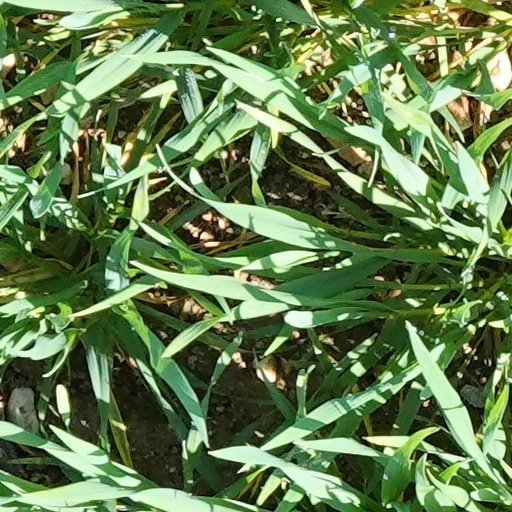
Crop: wheat